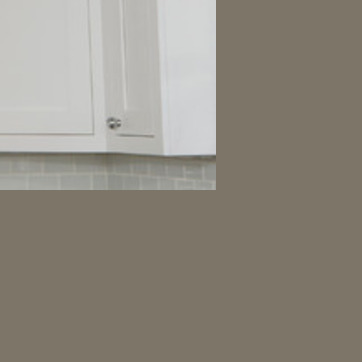
Material: tile